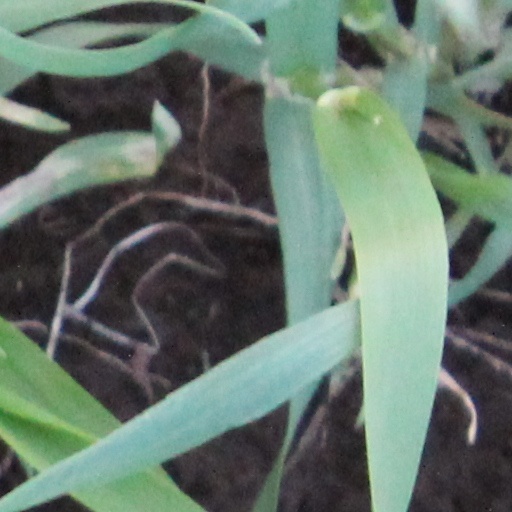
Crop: wheat